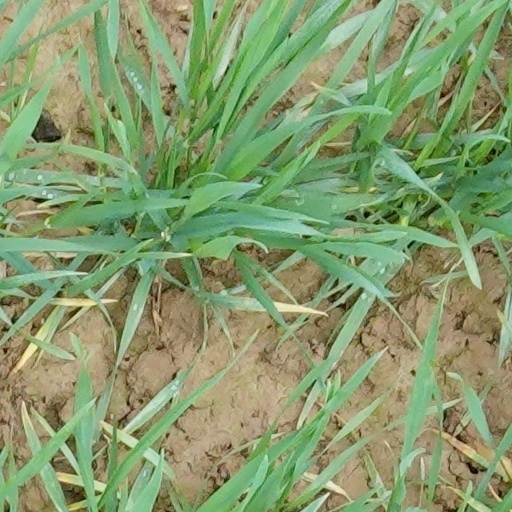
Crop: wheat